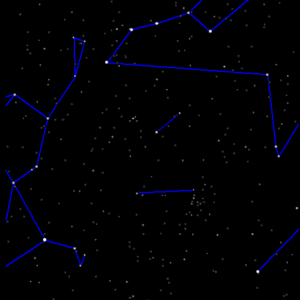
Les Chiens de chasse sont une petite constellation boréale sans étoile particulièrement brillante.
La Chevelure de Bérénice est un ancien astérisme du ciel boréal qui a été défini comme l'une des 88 constellations modernes. Elle est localisée entre le Lion à l'ouest et le Bouvier à l'est, et est visible des deux hémisphères. Son nom fait référence à la reine Bérénice II, qui sacrifia sa longue chevelure pour en faire une offrande votive à Aphrodite. Elle aurait été introduite dans l'astronomie occidentale durant le troisième siècle av. J.-C. par Conon de Samos, bien qu'elle ne soit pas visible sur l'Atlas Farnèse. Elle est décrite comme une constellation à partir du XVIᵉ siècle par Gérard Mercator puis par Tycho Brahe notamment. La Chevelure de Bérénice est l'une des seules des constellations modernes avec l'Écu de Sobieski qui est nommée d'après un personnage historique.